Helios

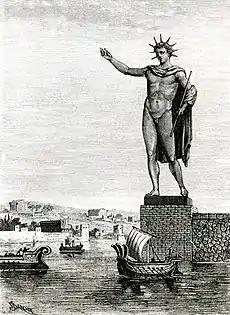
Colossus of Rhodes

Helios is said to have kept his sheep and cattle on his sacred island of Thrinacia, or in some cases Erytheia. Each flock numbers fifty beasts, totaling 350 cows and 350 sheep—the number of days of the year in the early Ancient Greek calendar; the seven herds correspond to the week, containing seven days. The cows did not breed or die. In the "Homeric Hymn 4 to Hermes", after Hermes has been brought before Zeus by an angry Apollo for stealing Apollo's sacred cows, the young god excuses himself for his actions and says to his father that "I reverence Helios greatly and the other gods".